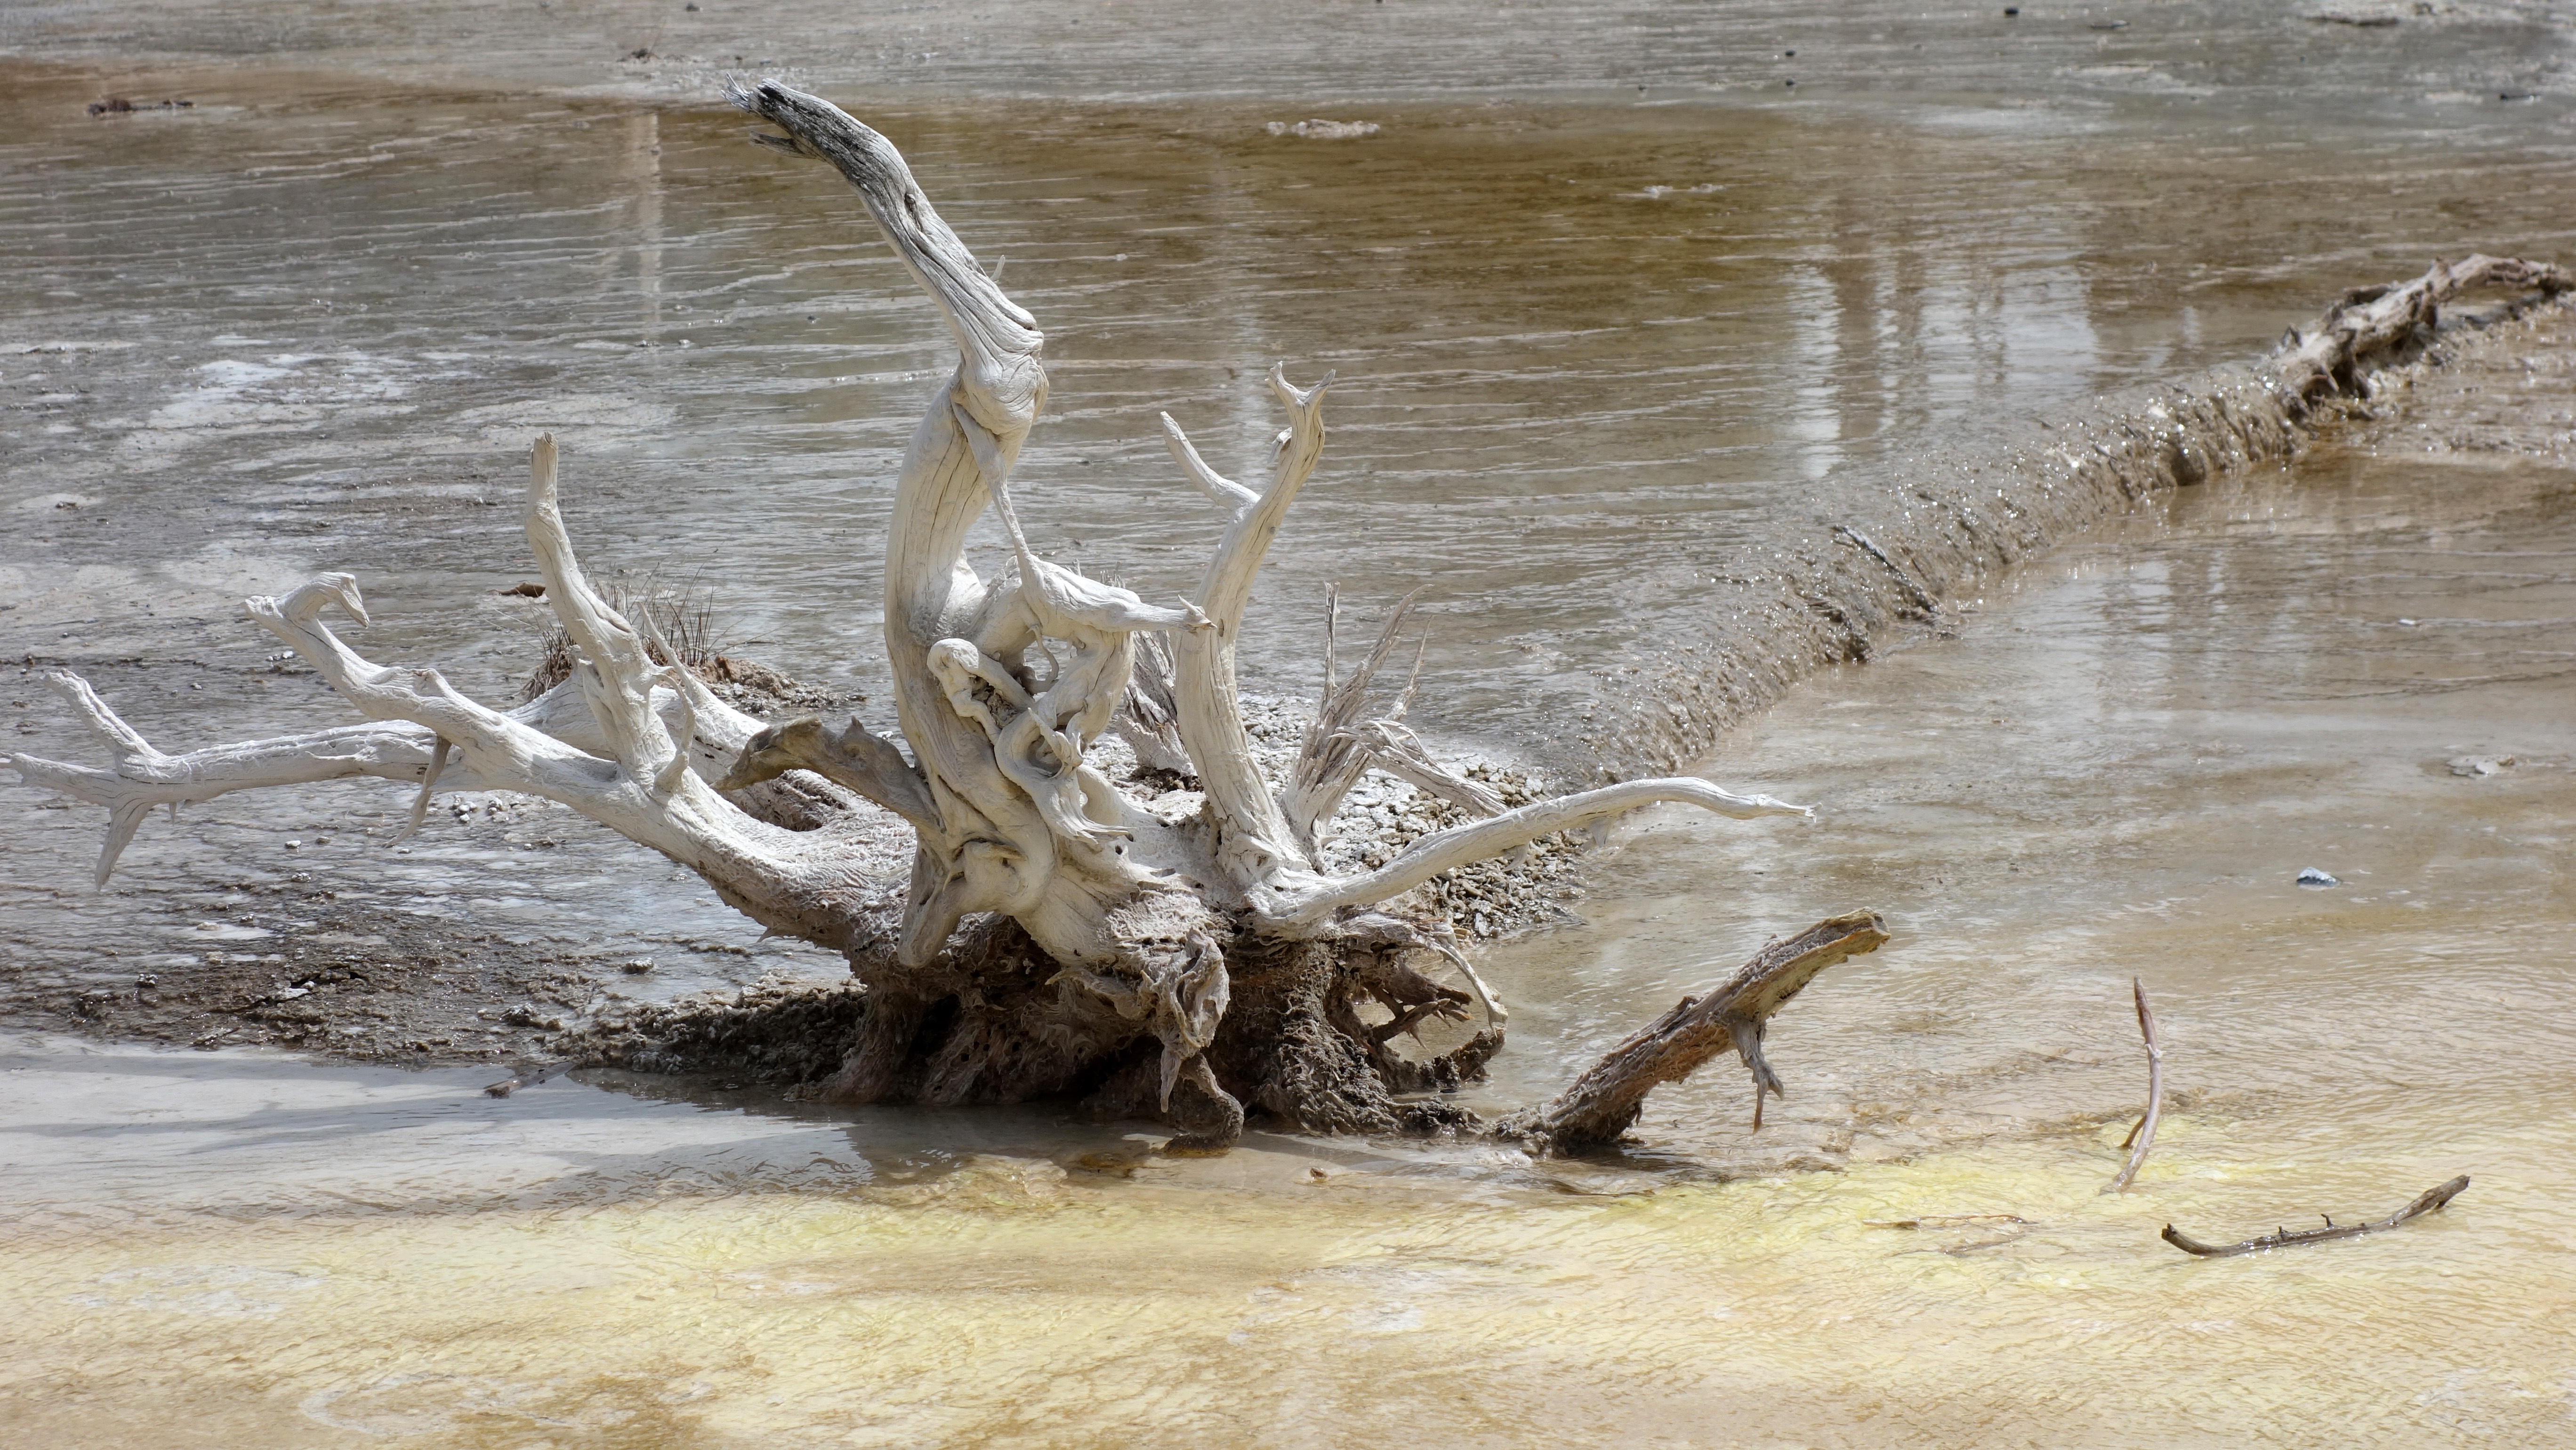
landscape, nature, wood, wildlife, national park, material, yellowstone, united states, national parks, bald forest